Destiny's Child

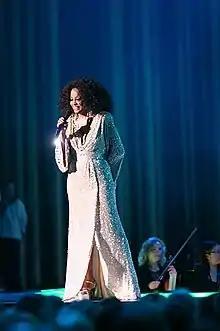
Diana Ross ("pictured"), lead singer of The Supremes, to whom Beyoncé was compared.

Destiny's Child were compared to The Supremes, a 1960s American female singing group, with Knowles being compared to Supremes frontwoman Diana Ross; Knowles, however, has dismissed the notion. Coincidentally, Knowles starred in the film adaptation of the 1981 Broadway musical "Dreamgirls" as Deena Jones, the frontwoman of the Dreams, a female singing group based on the Supremes. With Knowles' wide role assumed in the production of "Survivor", Gil Kaufman of MTV noted that "it became clear that Beyoncé was emerging as DC's unequivocal musical leader and public face". Her dominance to the creative input in the album made the album "very much her work". For Lola Ogunnaike of "The New York Times", "It's been a long-held belief in the music industry that Destiny's Child was little more than a launching pad for Beyoncé Knowles' inevitable solo career."